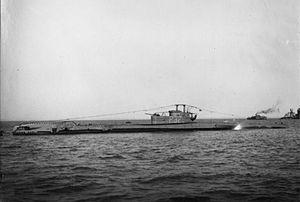
Le HMS Tradewind (P329) était un sous-marin du troisième groupe de classe T de la Royal Navy. Construit au chantier naval Chatham Dockyard à Chatham, il est mis en service 18 octobre 1943. Il est nommé d'après Tradewind, un vent régulier des régions intertropicales.